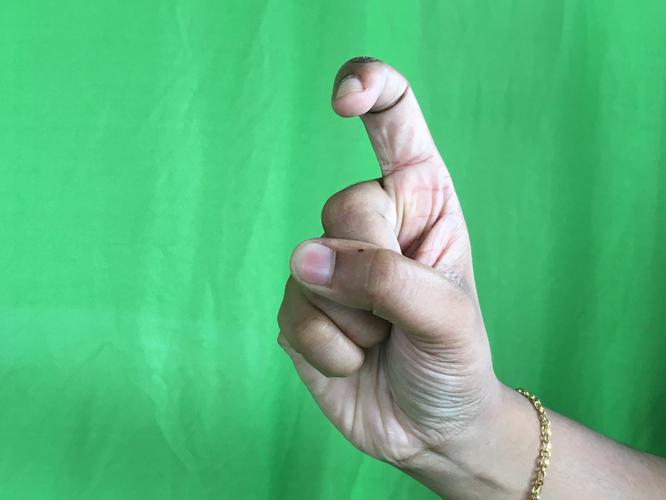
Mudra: Tamarachudam
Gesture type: single_hand